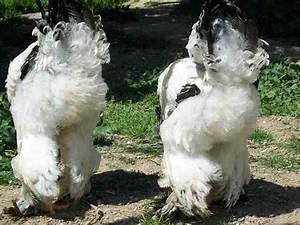
chicken